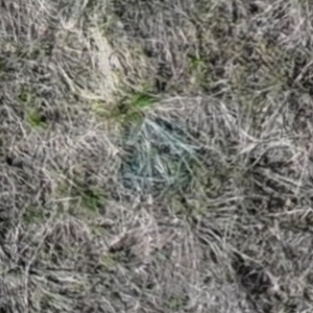
Month: may
Dye color: blue
Dye concentration: low